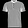
Label: T - shirt / top